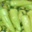
Label: sweet_pepper